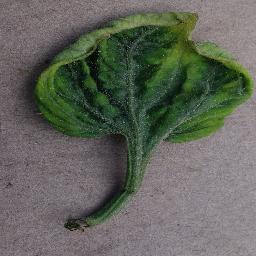
Label: Tomato___Tomato_Yellow_Leaf_Curl_Virus